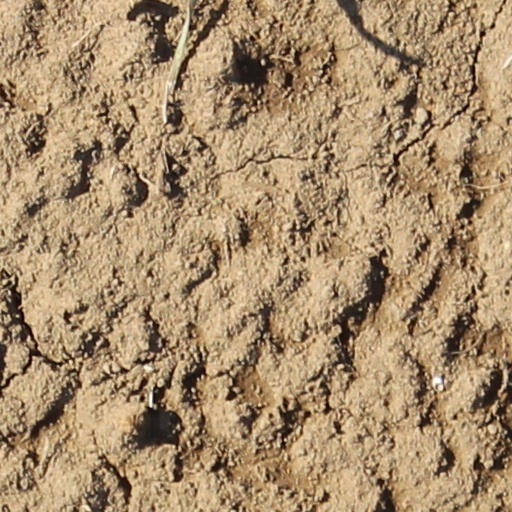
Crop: wheat